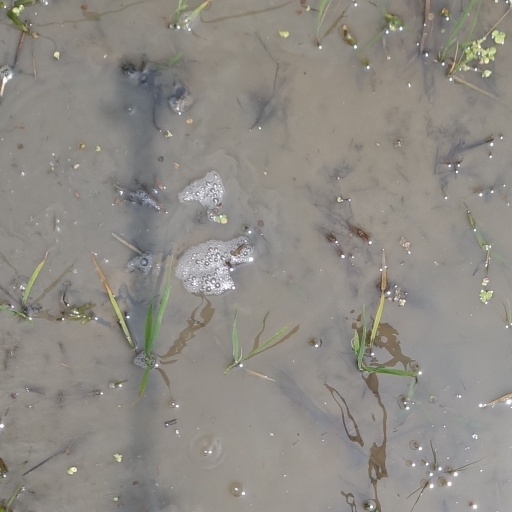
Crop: rice